Accession of Timor-Leste to ASEAN

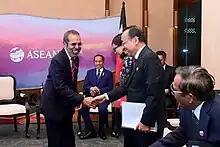
Taur Matan Ruak welcomed to represent Timor-Leste on its first high-level meeting in ASEAN. A privilege only bestowed to ASEAN's members

In November 2022, following the 40th and 41st ASEAN Summit in Phnom Penh, the organization issued a statement agreeing "in principle" to Timor-Leste's membership, granting Timor-Leste observer status at high-level meetings and stating that a roadmap to full membership would be submitted in the 2023 summit.